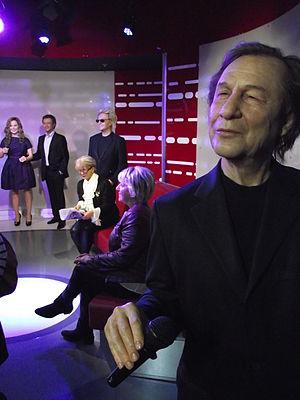
Jean-Pierre Ferland au Musée Grévin Montréal
La Voix est une émission de téléréalité musicale canadienne diffusée sur TVA depuis le 20 janvier 2013 et animée par Charles Lafortune. L'émission est adaptée d'un concept néerlandais.
Jean-Pierre Ferland, né le 24 juin 1934 à Montréal, est un auteur-compositeur-interprète québécois, ayant commencé sa carrière en 1958.
Le musée Grévin Montréal est un musée de cire privé inauguré le 17 avril 2013 situé au 5ᵉ niveau du Centre Eaton de Montréal dans l'arrondissement Ville-Marie de Montréal, au Canada.